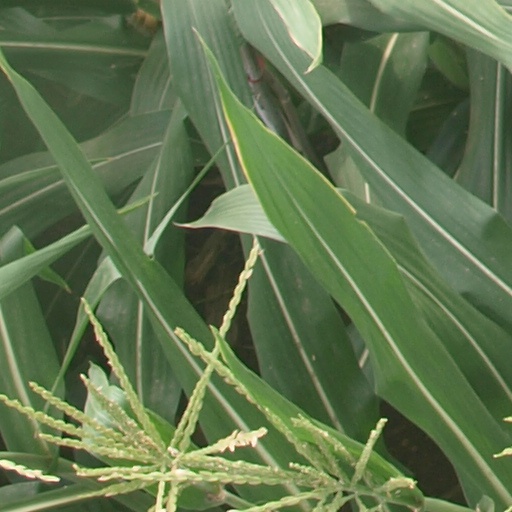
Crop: maize; corn